Telugu people

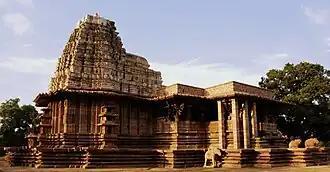

Kakatiya era also saw the development of a distinct style of architecture which improved and innovated upon the existing modes. It is a fusion of Dravidian architecture and Nagara Bhumija styles in which sandbox technology is used to construct Vimana—horizontal stepped tower. Most notable examples are the Thousand Pillar Temple in Hanamkonda, Ramappa Temple in Palampet, and Kota Gullu in Ghanpur. Ramappa Temple, also known as the Rudreswara temple, is a UNESCO World Heritage Site located in Mulugu.